Jinyu station (Fuzhou Metro)

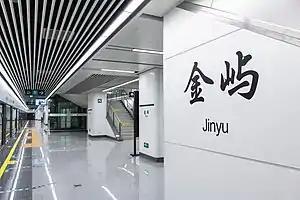

Jinyu Station (Fuzhounese: ) is a metro station of Line 2 of the Fuzhou Metro. It is located near the intersection of Guobin Avenue, Qishan Avenue and Xiyuangong Road, Minhou County, Fuzhou, Fujian, China. It started operation on April 26, 2019.